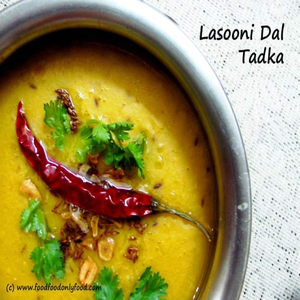
Dish: dal